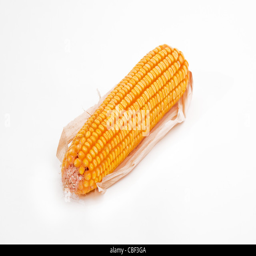
beautiful yellow ear of corn over a white background